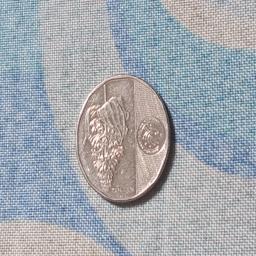
Label: 10_New_Back